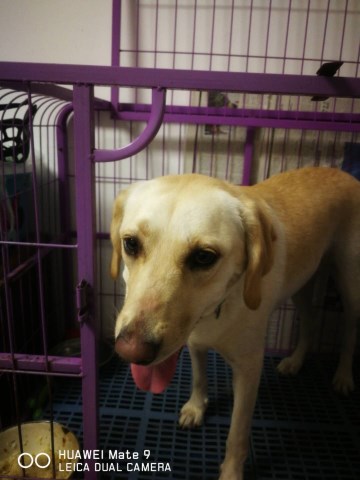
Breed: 3580-n000122-Labrador_retriever